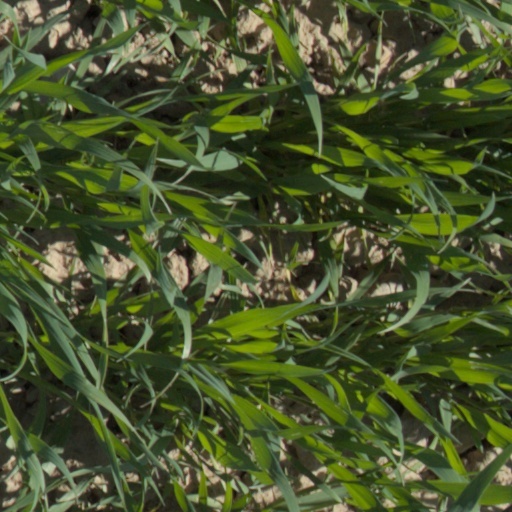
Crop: wheat